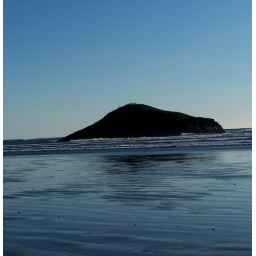
Huge rock formation in ocean